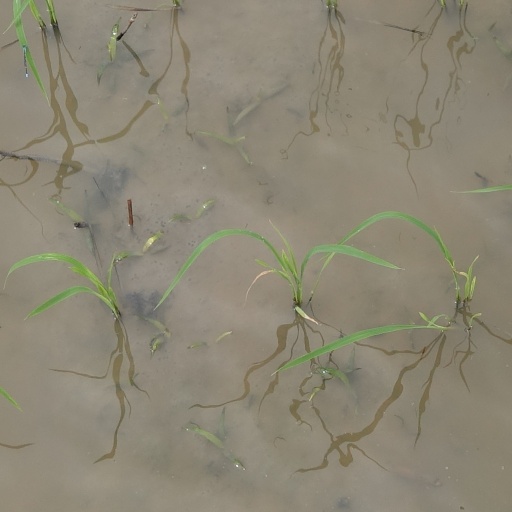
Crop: rice